Maiorca halt

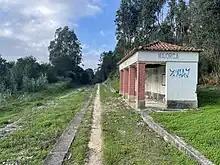
The Maiorca halt, November 2023

The Maiorca halt was a railway halt of the shut down Ramal da Figueira da Foz, which served the town of Maiorca, Coimbra, Portugal, and closed in 2009.